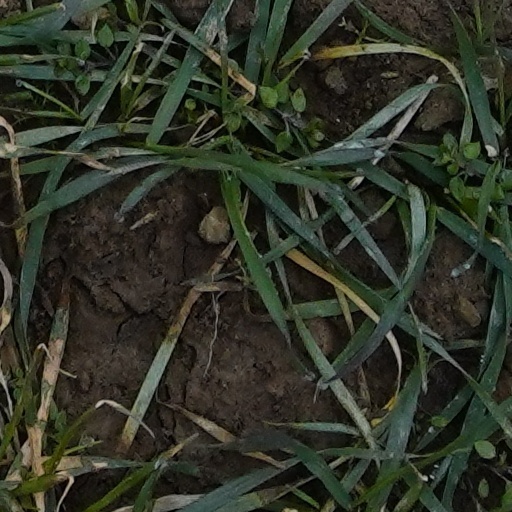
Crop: wheat